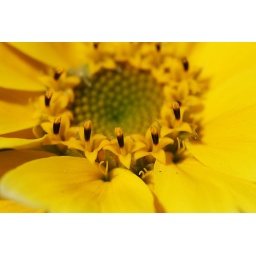
Like flowers within a flower